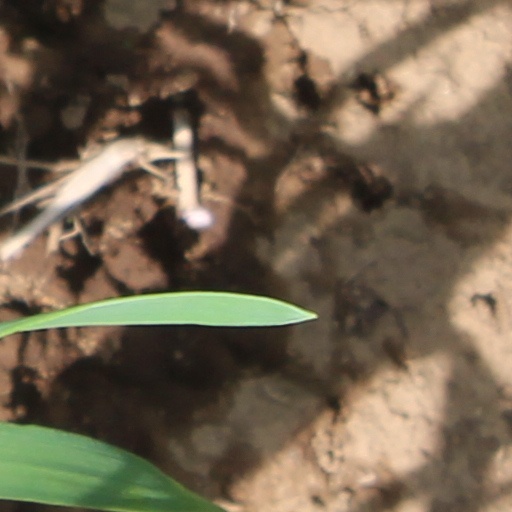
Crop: wheat